Nnewi

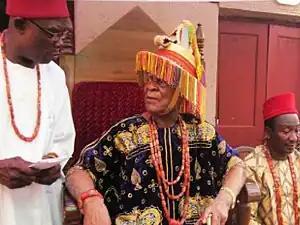
The 20th Obi of Otolo and Igwe (King) of Nnewi Kingdom, His Royal Highness Igwe Kenneth Onyeneke Orizu III

The present reigning monarch is His Royal Highness Igwe Kenneth Onyeneke Orizu III; he is the longest serving monarch in Nigeria and he is currently the 20th monarch in the Nnofo Royal lineage. Igwe Kenneth Orizu III is the first class chief in Anambra state from Nnewi as well as the vice Chairman of the Anambra State House of Chiefs .